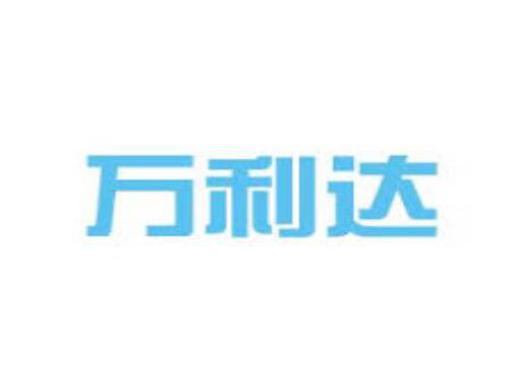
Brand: malata-1
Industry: Electronic